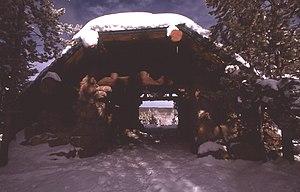
Musee Norris, Parc National de Yellowstone, Wyoming, Etats-Unis, en hiver